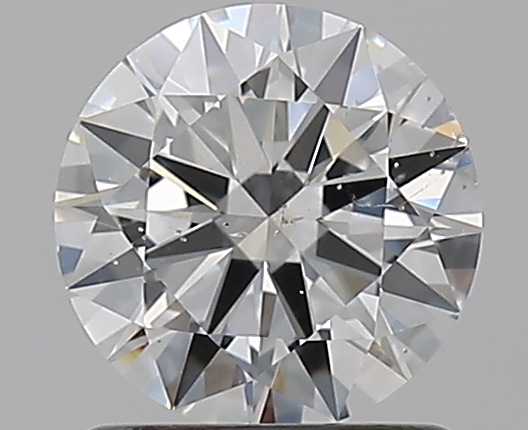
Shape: round
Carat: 1
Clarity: SI1
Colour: F
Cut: EX
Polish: EX
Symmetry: EX
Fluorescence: ST
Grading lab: GIA
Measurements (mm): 6.47 x 6.51 x 3.85